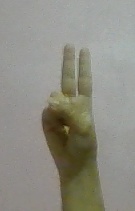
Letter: taa